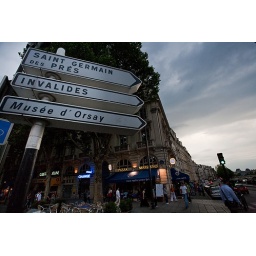
French street signs point the way in downtown Paris.